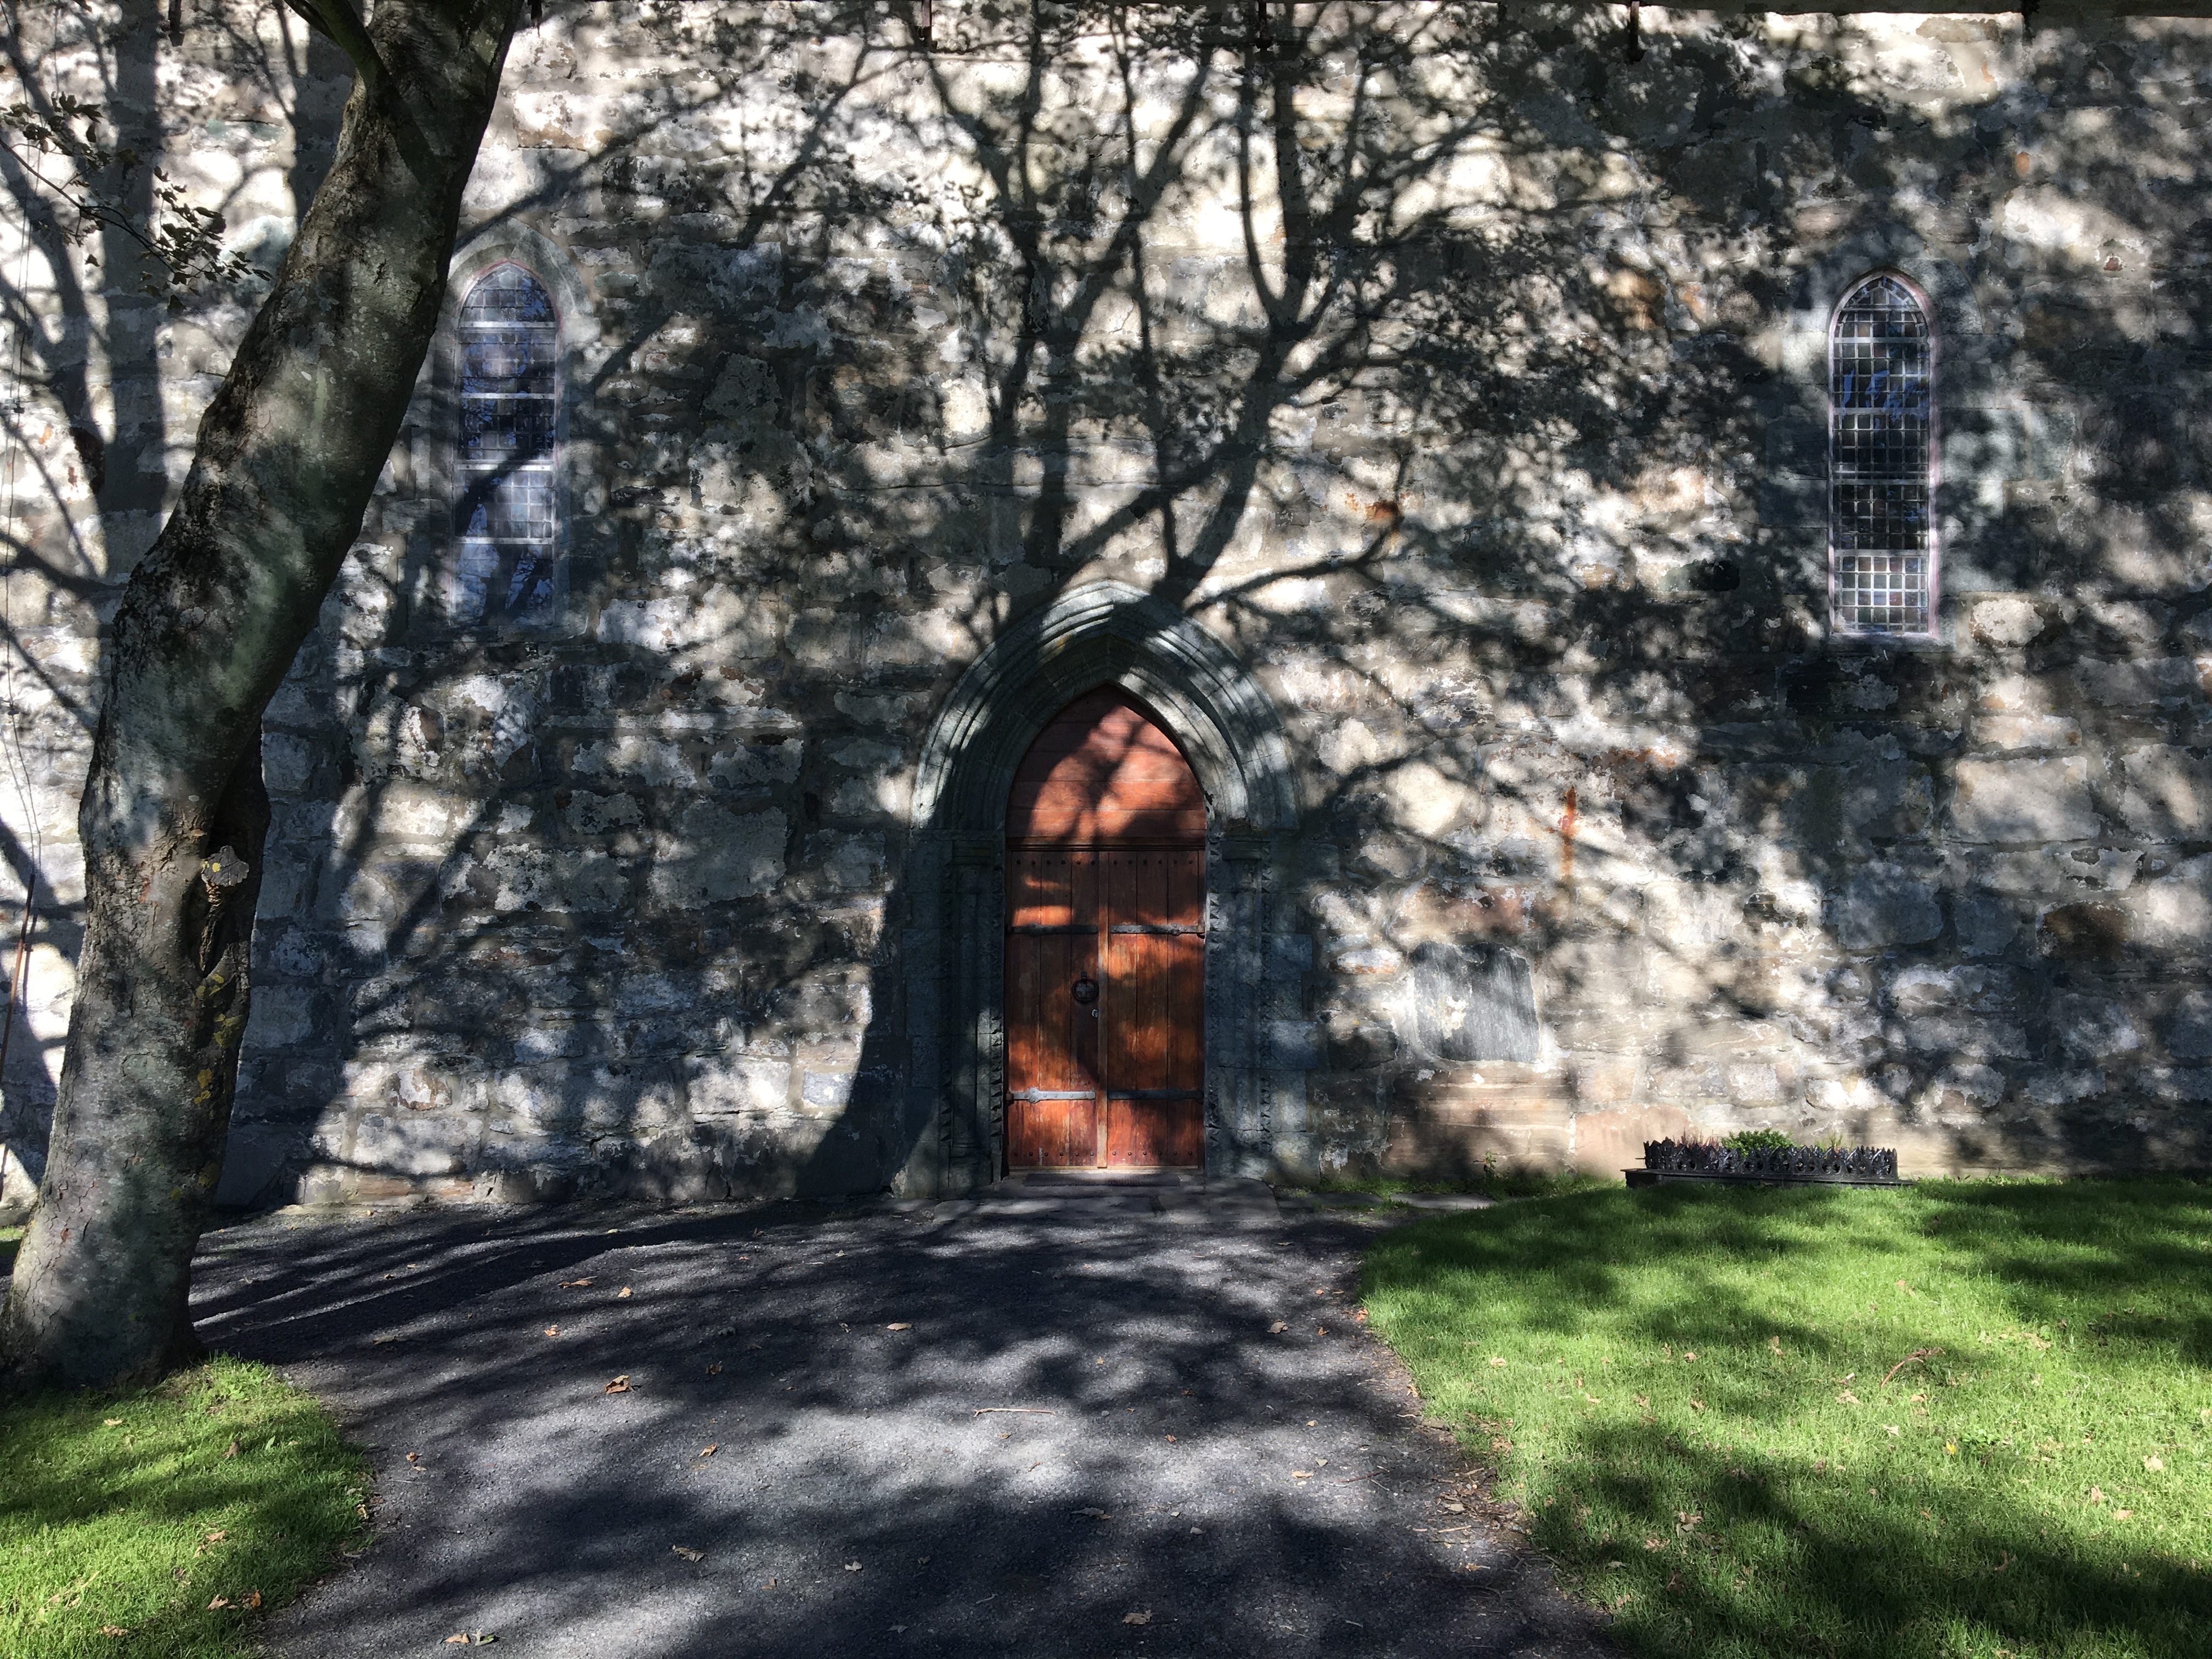
tree, flower